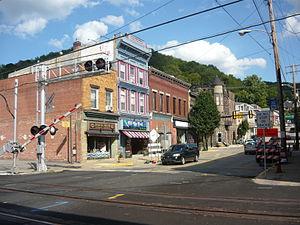
West Newton est un borough situé dans le comté de Westmoreland, dans l’État de la Pennsylvanie aux États-Unis. En 2010, sa population est de 2 633 habitants.